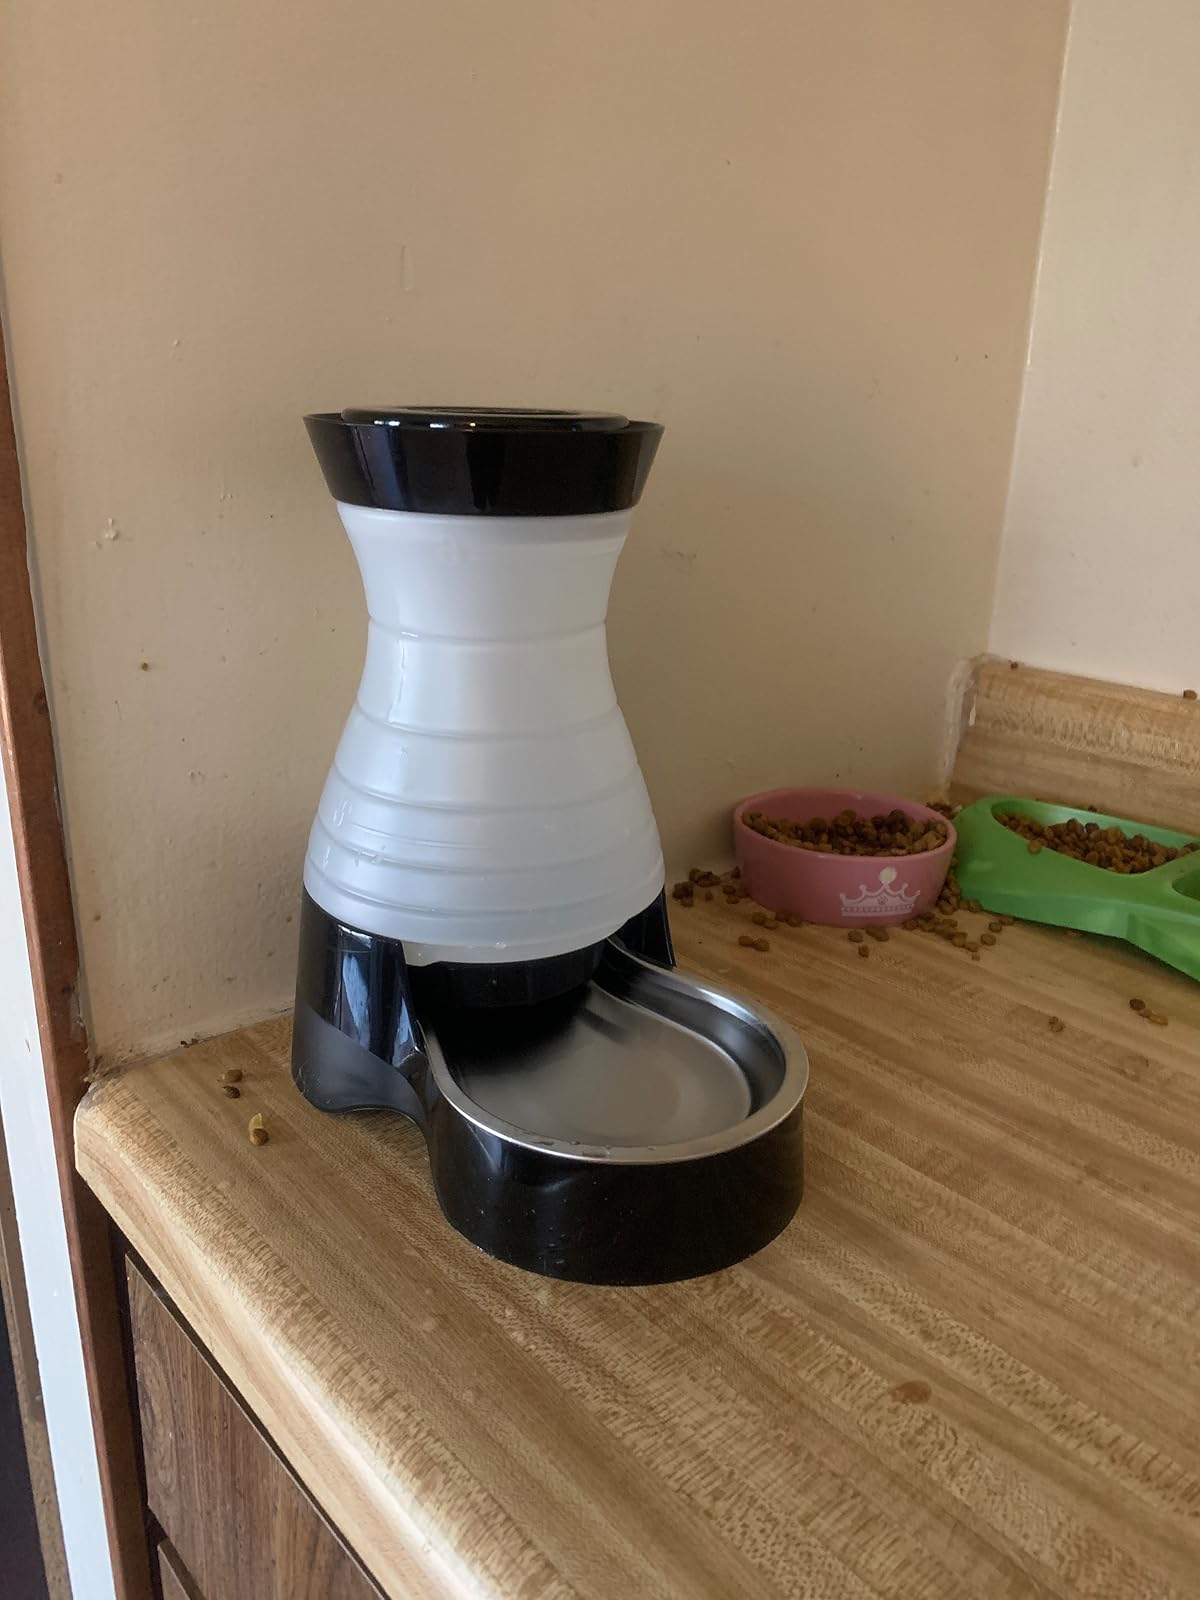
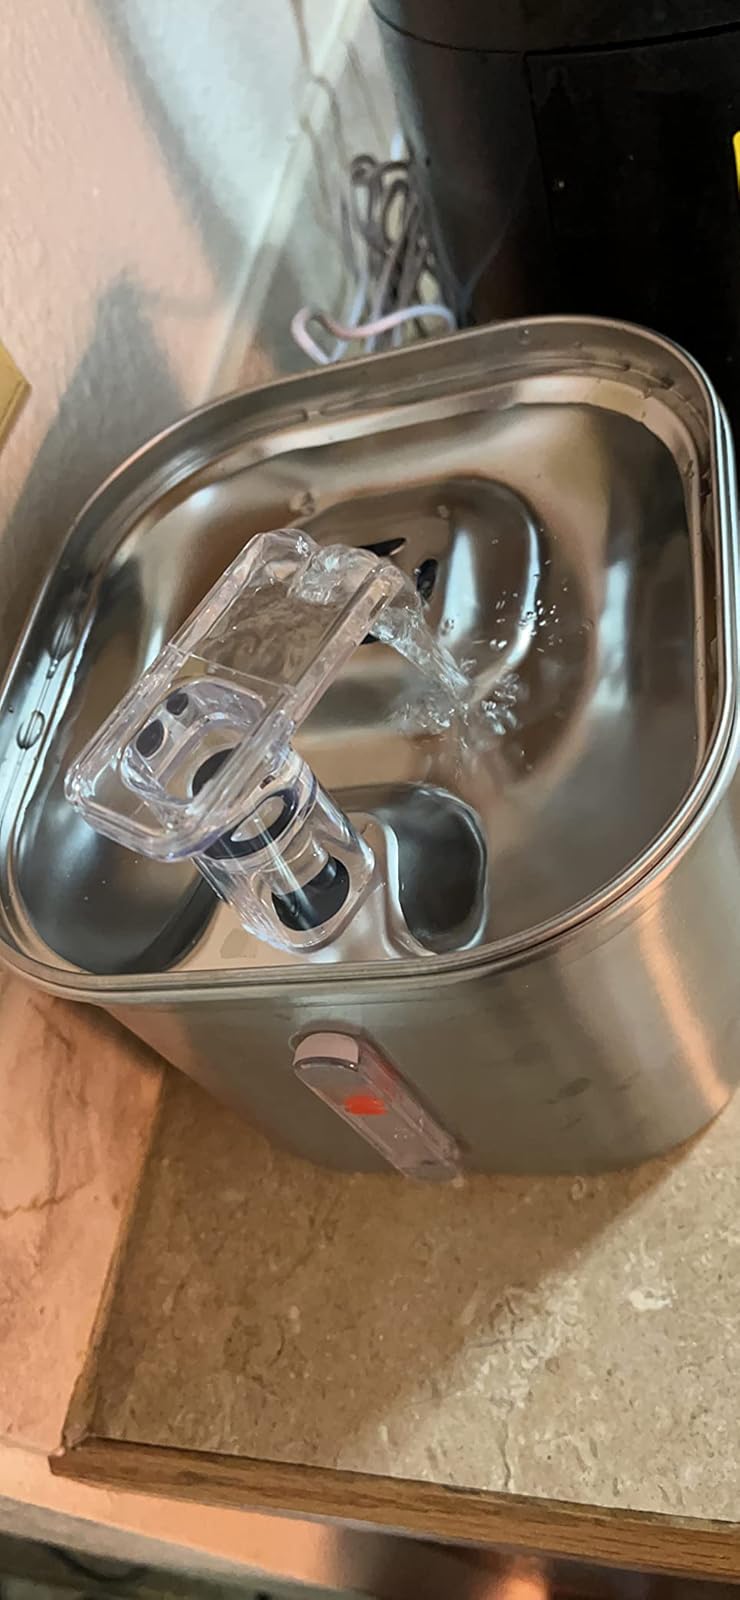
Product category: items_bowl
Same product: no